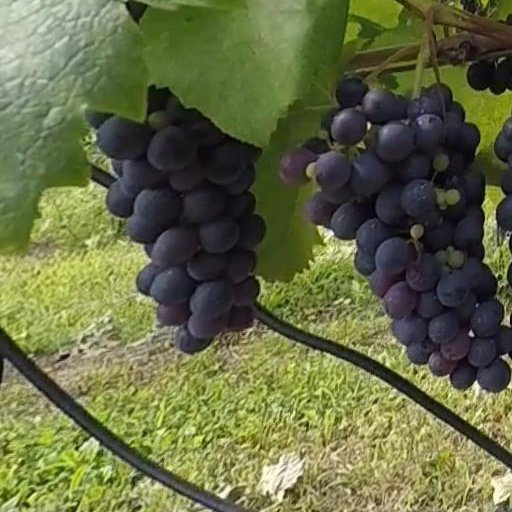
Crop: grape